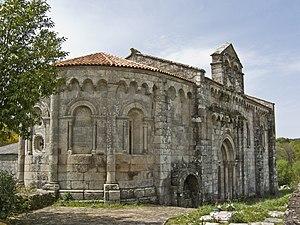
l'église de San Pedro de Dozón. Pontevedra, Espagne. Galego: Igrexa de San Pedro de Dozón, Pontevedra, España. Português: Igreja de Sao Pedro de Vilanova de Dozón. Galiza - Espanha